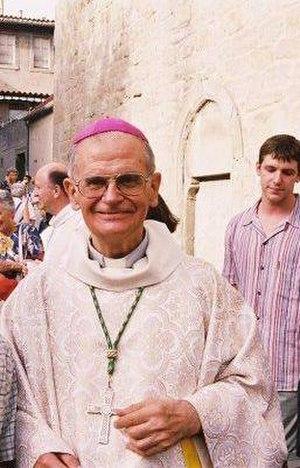
Mgr Jacques Despierre, après une messe à Carcassone.
Liste des évêques de Carcassonne :